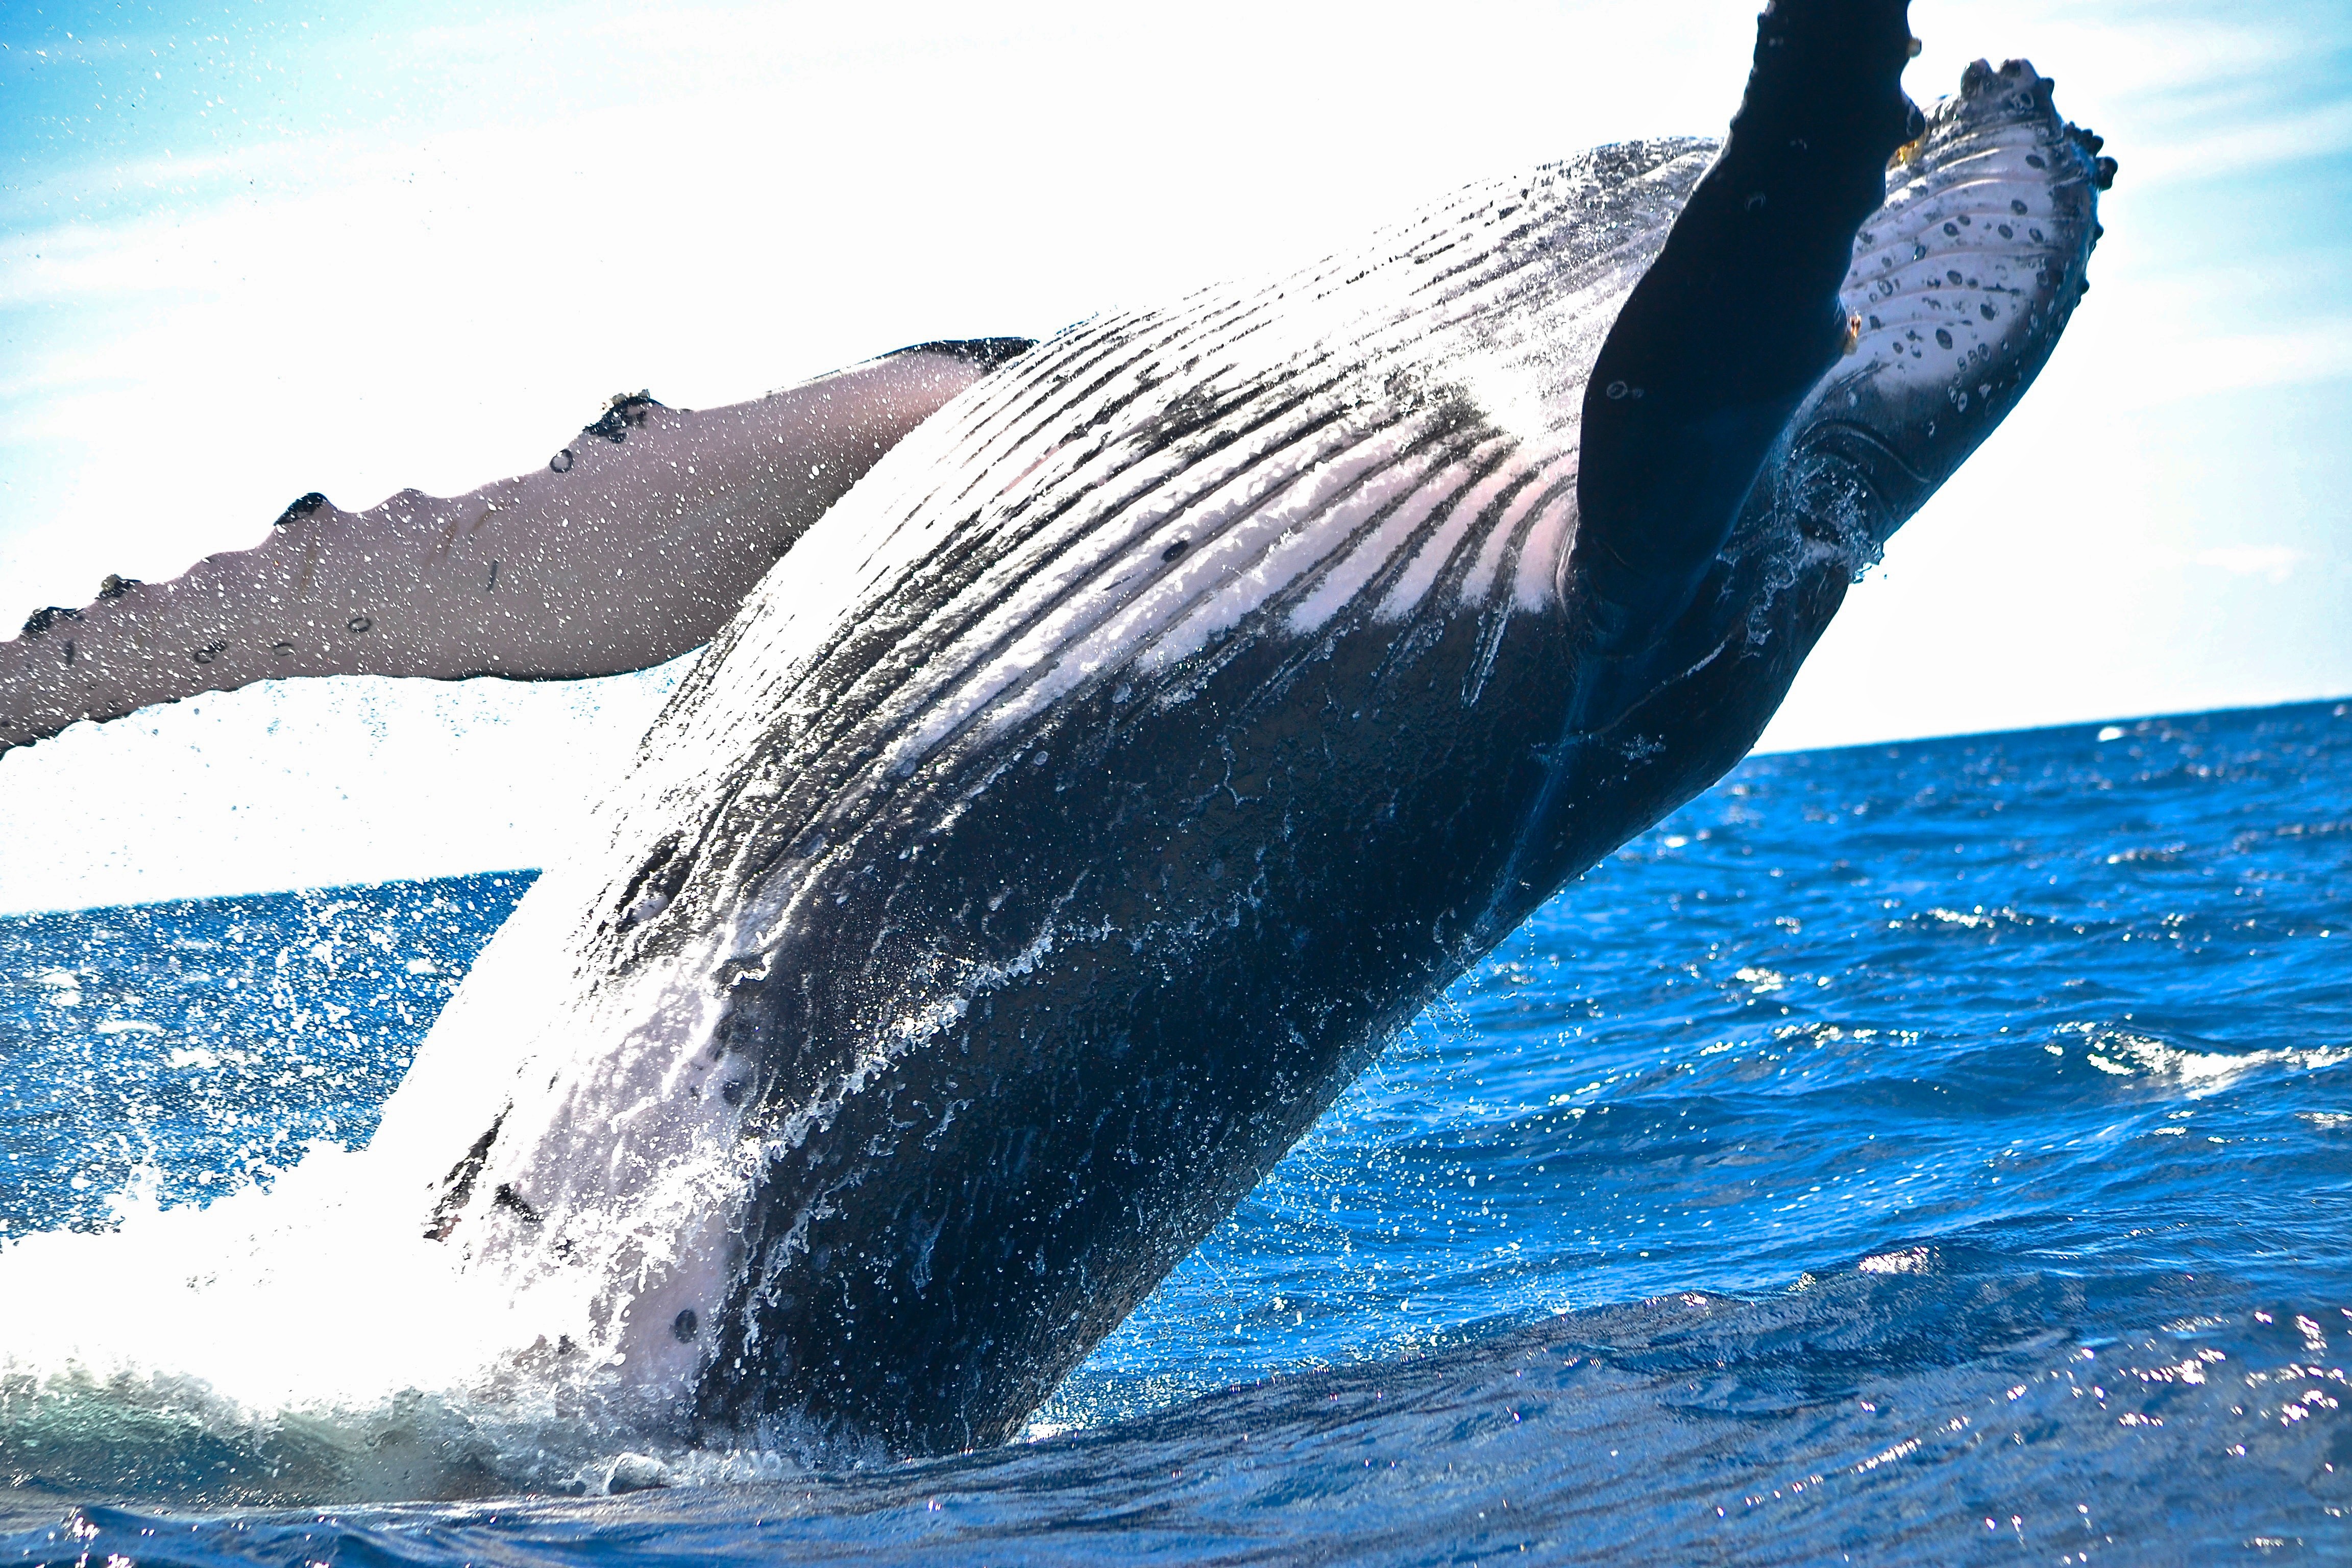
sea, water, nature, ocean, animal, mammal, humpback whale, vertebrate, whale, marine mammal, marine biology, whales dolphins and porpoises, common bottlenose dolphin, grey whale